Albrighton, east Shropshire

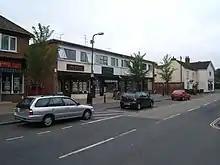
Shops on Albrighton High St

The parish church, dedicated to St Mary Magdalene was completed around 1181, and some rebuilding work was done in 1853. It is built of red sandstone in the Norman style. The church contains an alabaster monument to Sir Craig Wilson, as well as the Albrighton Mace, which was donated to the village in 1663, by Lady Mary Talbot. The east window of the church dates from the 14th century. The church also contains the family tomb of the Talbot Family, including the final resting place of Charles Talbot, the only Duke of Shrewsbury, George Talbot, 9th Earl of Shrewsbury (a Catholic priest), and Francis Talbot, 11th Earl of Shrewsbury, among others. The church is separated from the extremely close parish church of St Cuthbert (Donington) by Humphreston Brook. The story is that two sisters disagreed about the nature of the architecture of the church, and so resolved to build their own churches right next to each other. St Cuthbert's Church is also very close to St Cuthbert's Well, a holy well and grade II listed building that is located within Donington and Albrighton Nature Reserve.